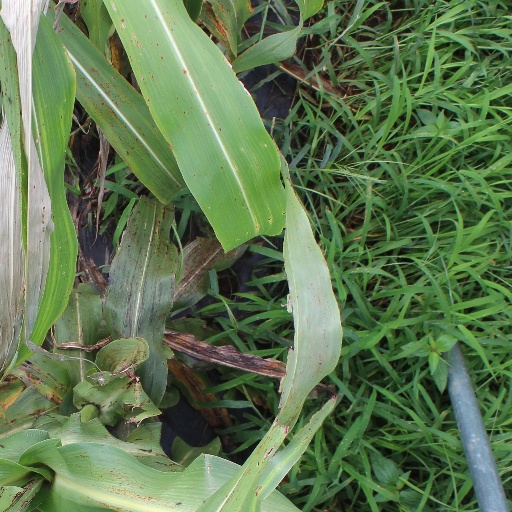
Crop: sorghum